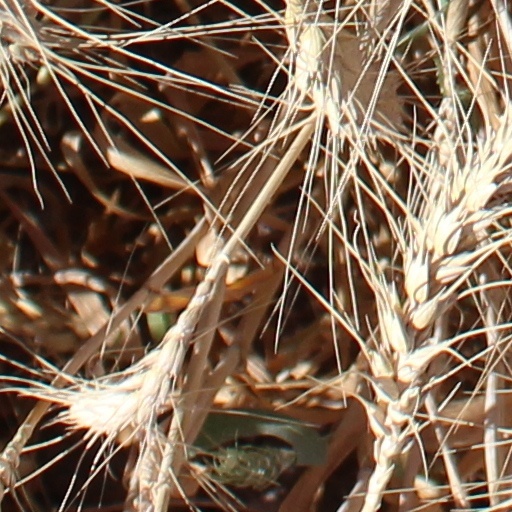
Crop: wheat